Cunene Province

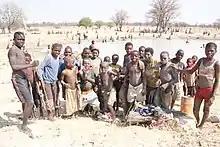
Catching catfish in Cunene Province.

Ondjiva is the capital of the province; it was previously known as Vila Pereira d’Eça. Ondjiva is the only city in this province with the distance from Ondjiva to Luanda is 1424 km and to Lubango is 415 km. The Cunene River gave its name to the province.